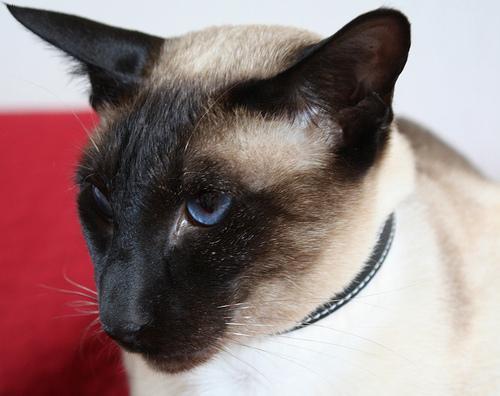
Siamese